Canada's Sports Hall of Fame

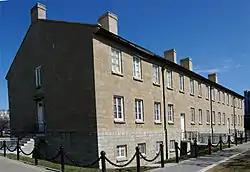
Canada's Sports Hall of Fame was first housed in Stanley Barracks in Toronto from 1955 to 1957

Efforts to create a national sports hall of fame were spurred by Harry Price, the chairman of the sports committee of the Canadian National Exhibition, who began to travel across Canada in 1947 to gather support for a museum and hall of fame. The hall of fame museum was formally opened on 24 August 1955, at Stanley Barracks in Exhibition Place, Toronto. In 1957, the hall of fame was relocated to the Press Building in Exhibition Place, sharing the facilities with the Hockey Hall of Fame.